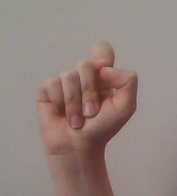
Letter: fa